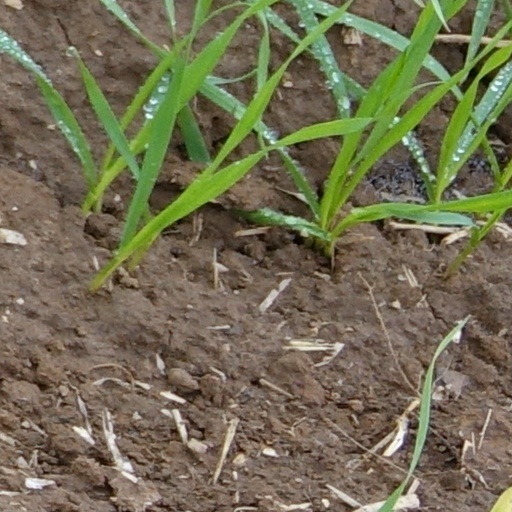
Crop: wheat